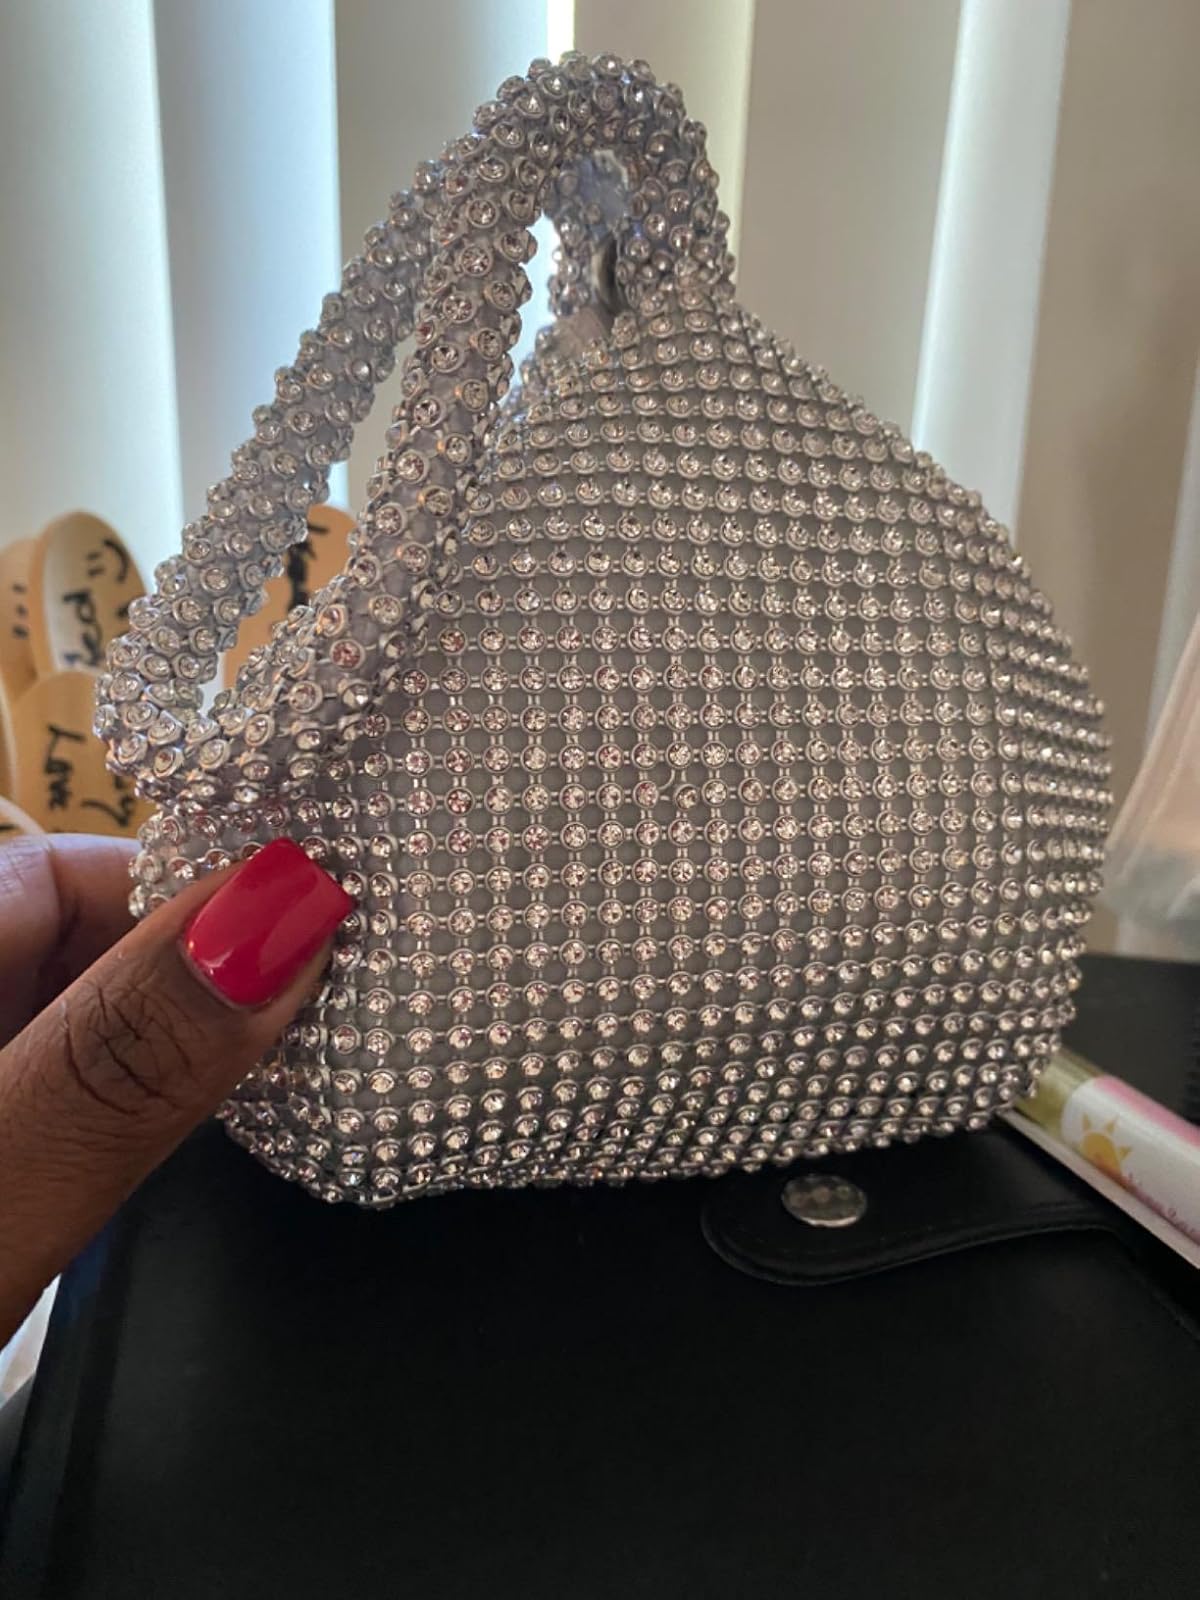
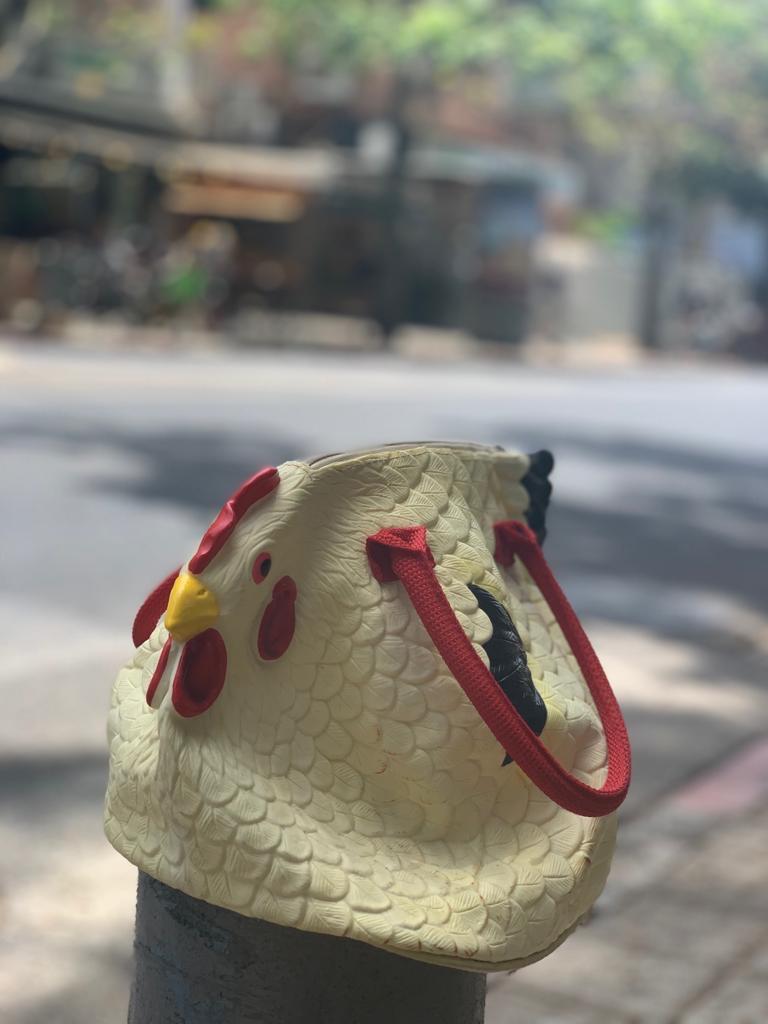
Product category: accessories_handbag
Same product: no